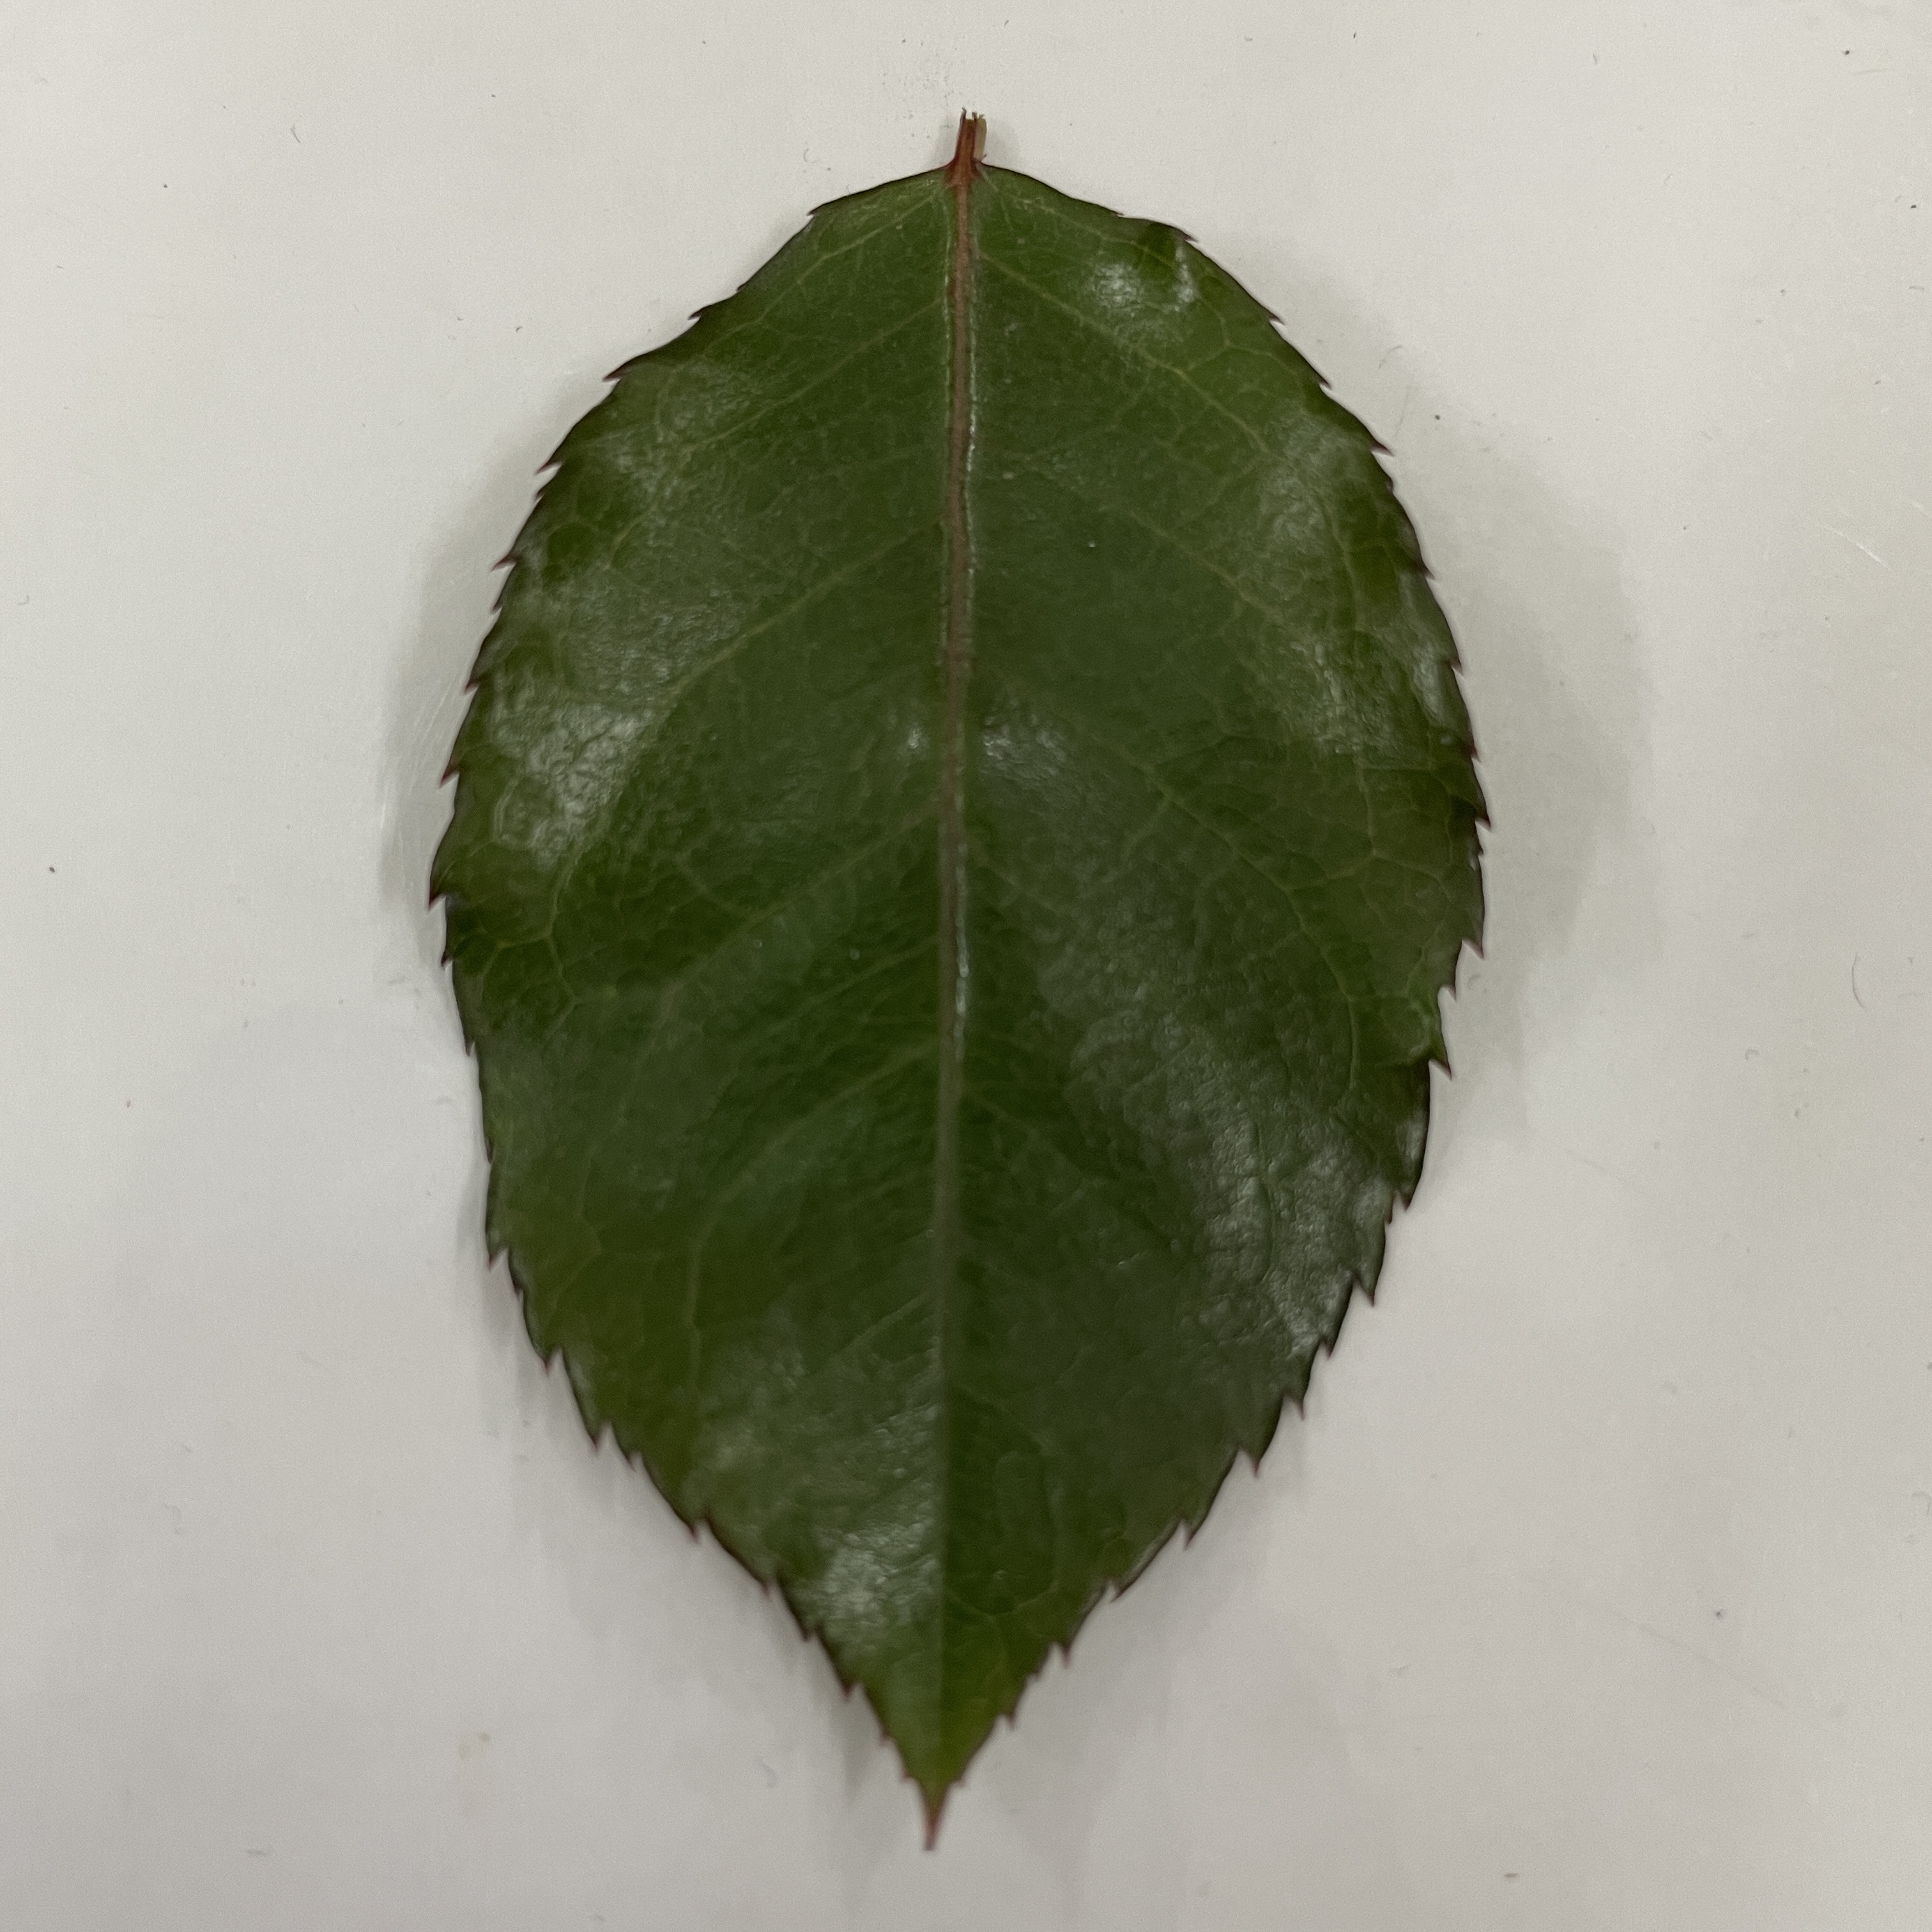
Label: Healthy Leaf